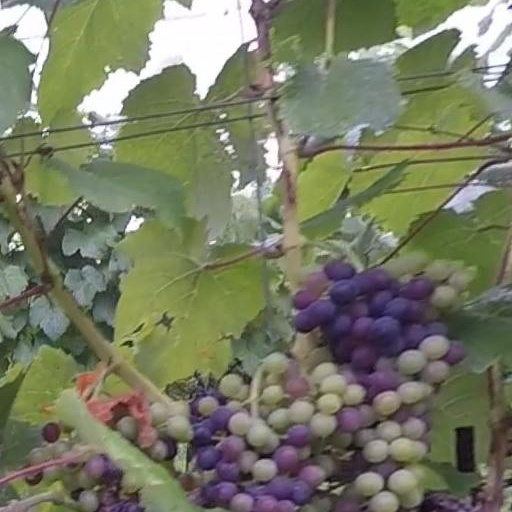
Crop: grape